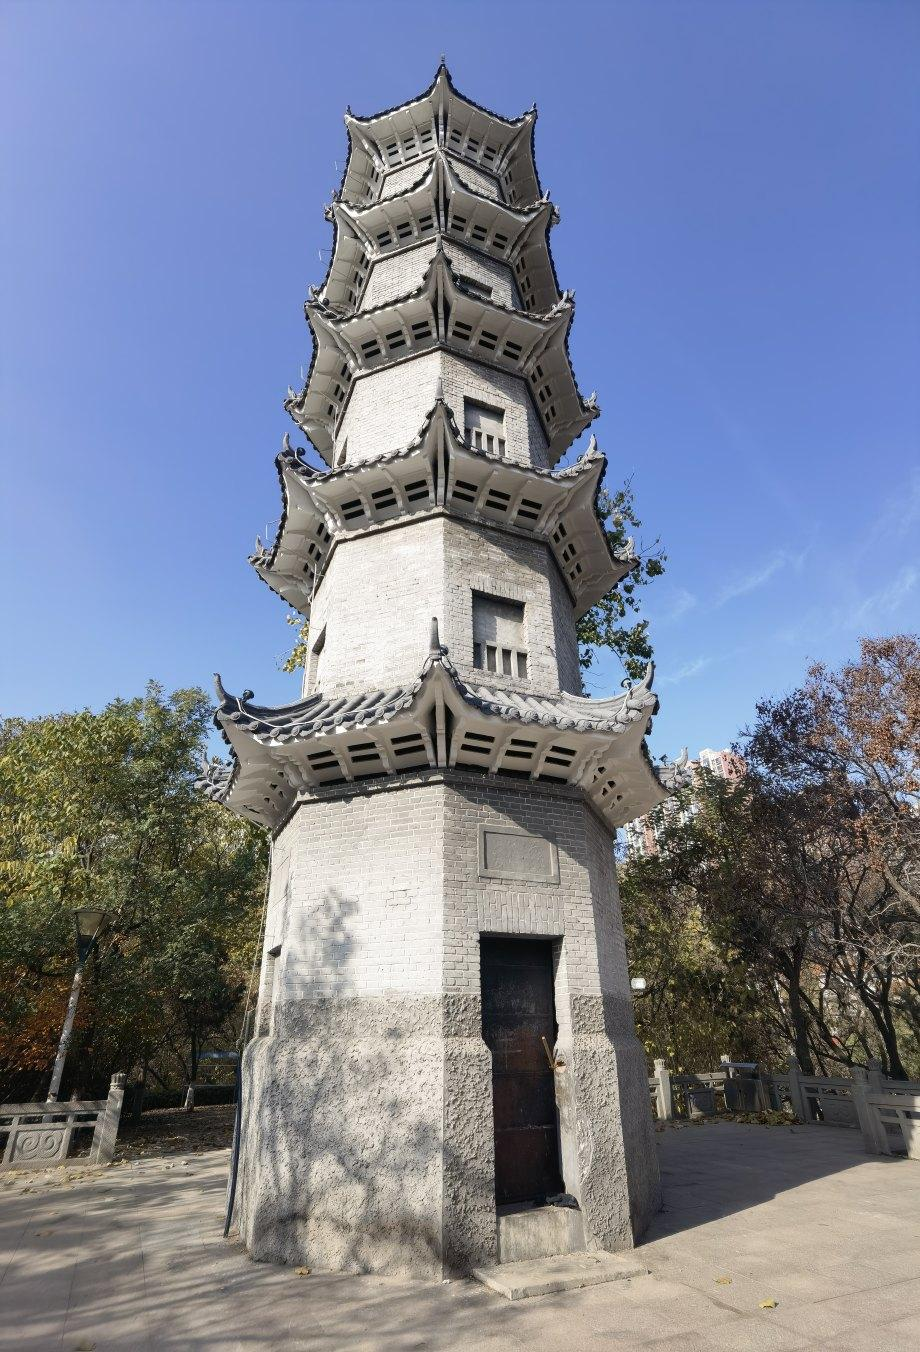
地标名称：长安公园-龙泉塔
所在城市：石家庄市·长安区